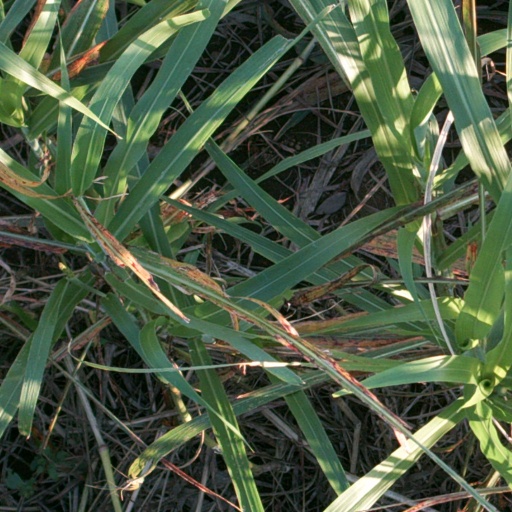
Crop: sorghum